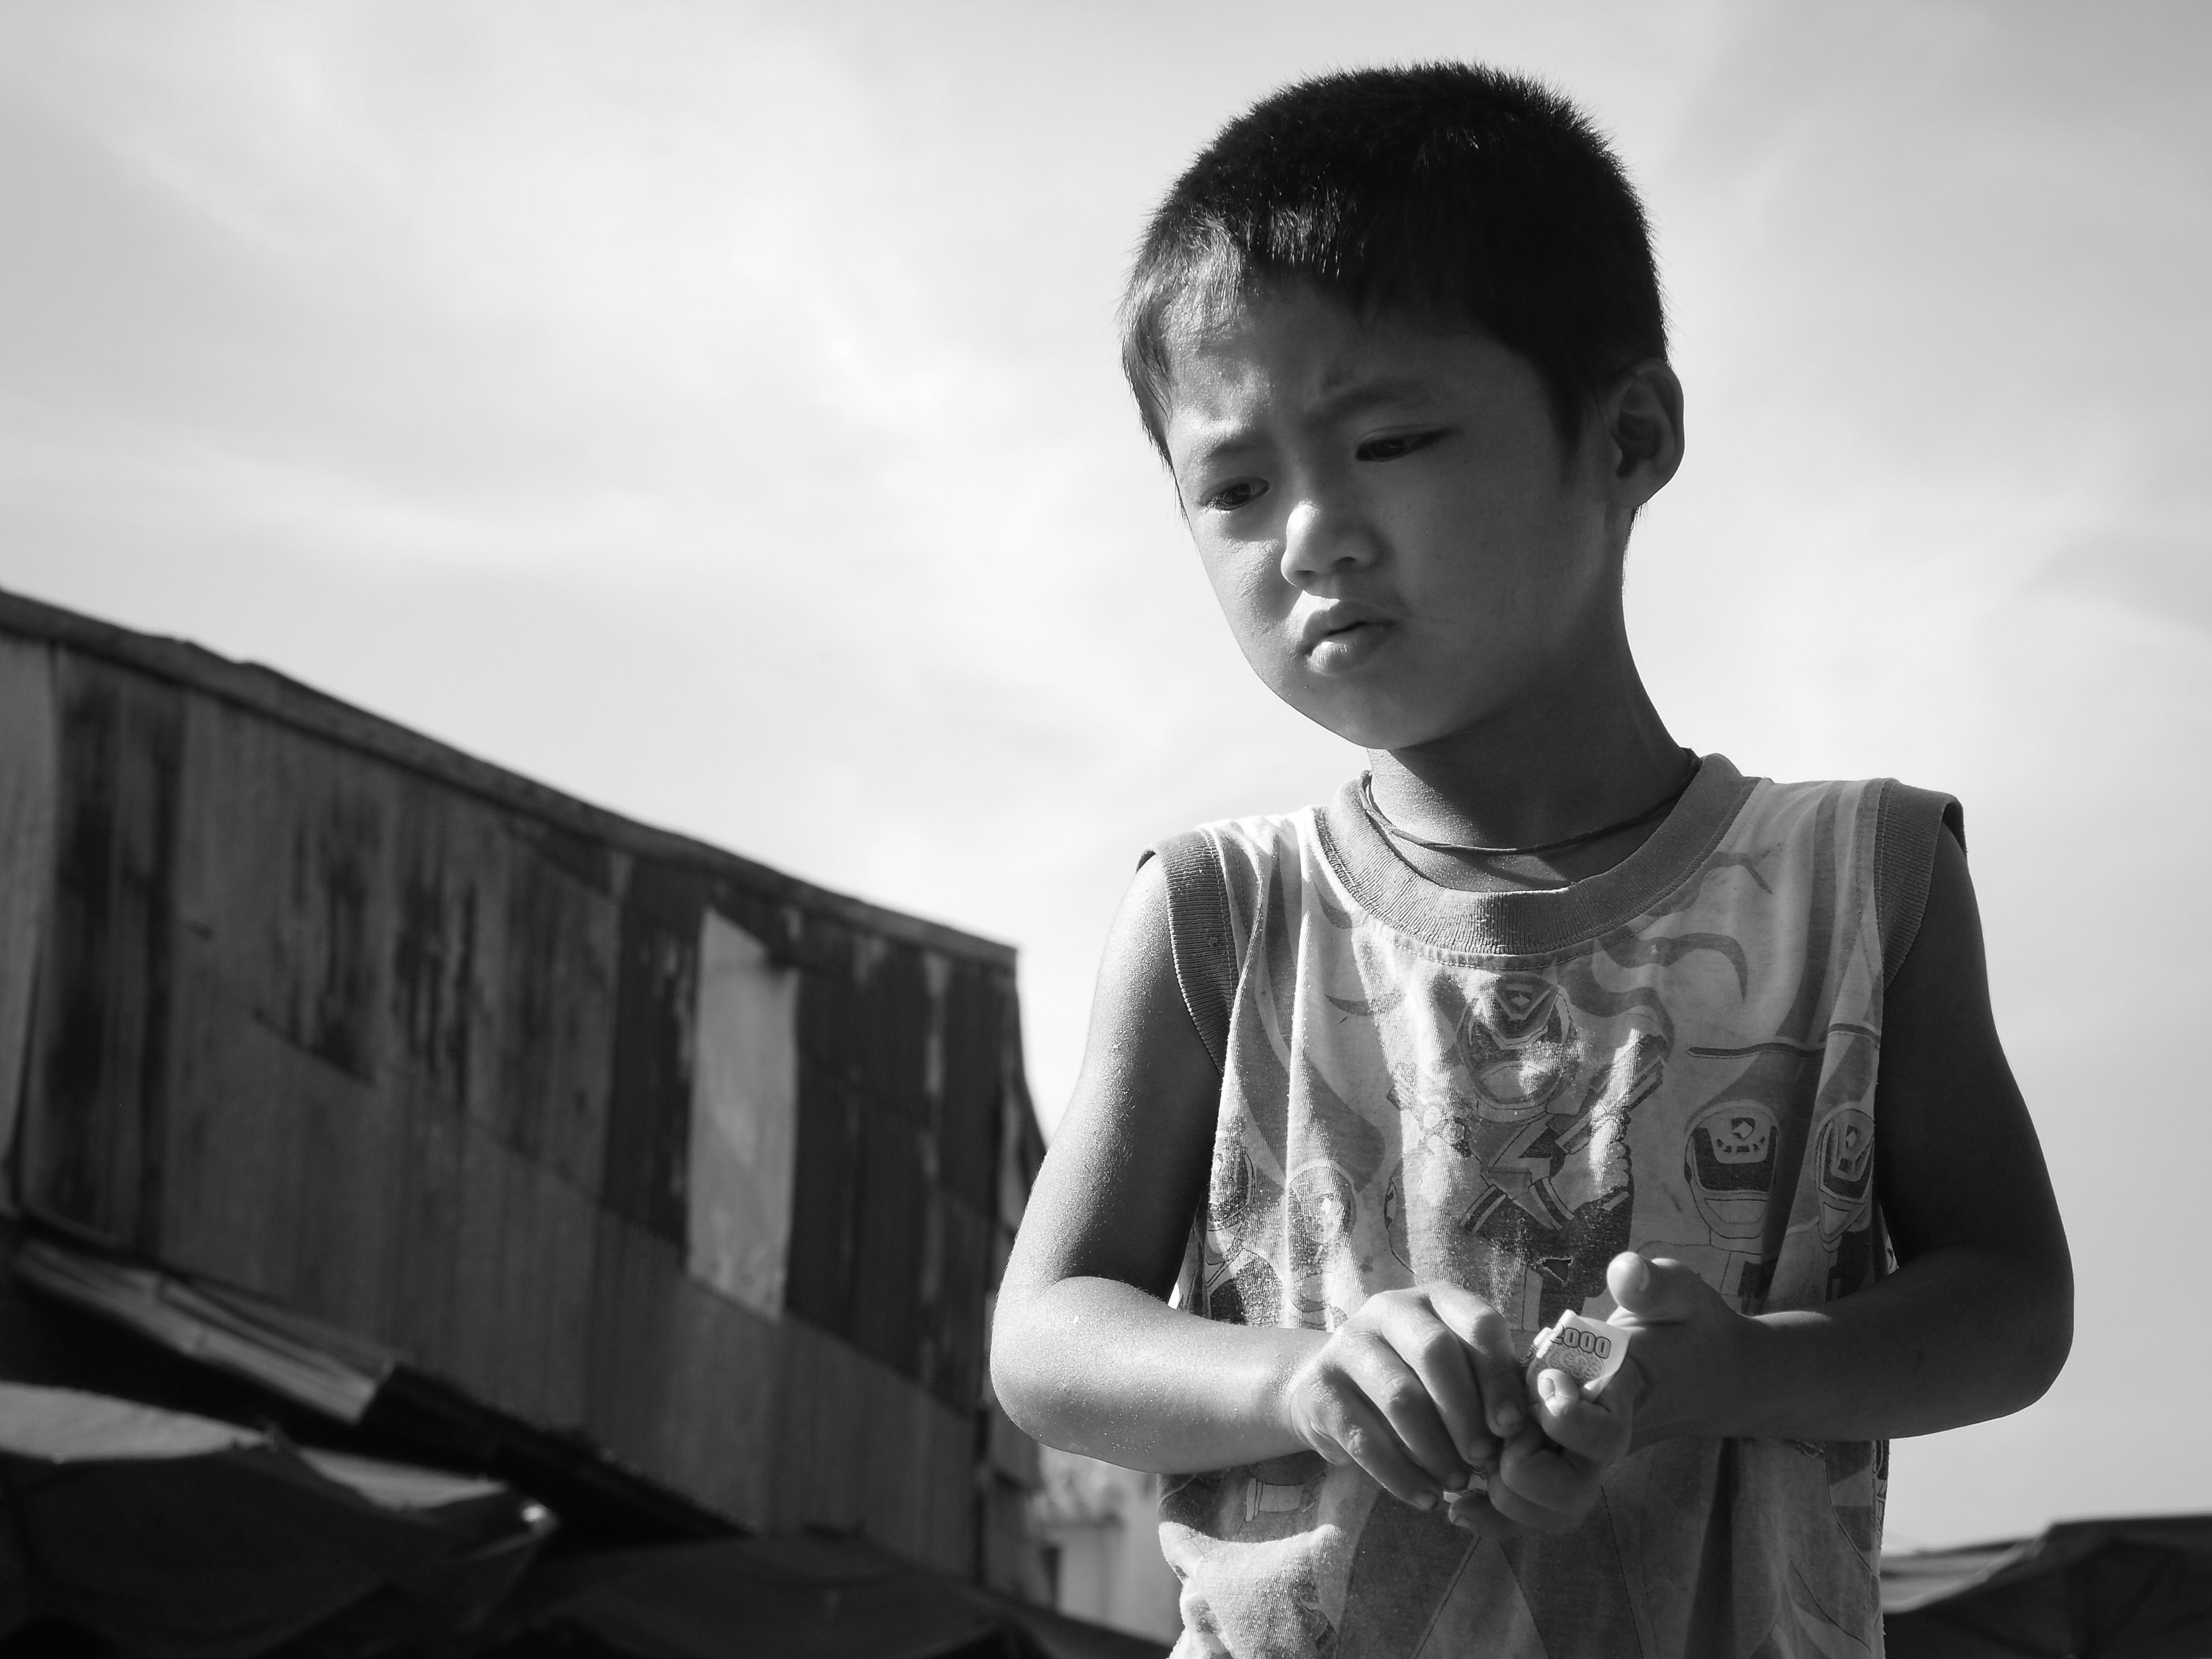
man, person, black and white, white, photography, male, portrait, sitting, child, black, monochrome, photograph, photo shoot, monochrome photography, portrait photography, human positions